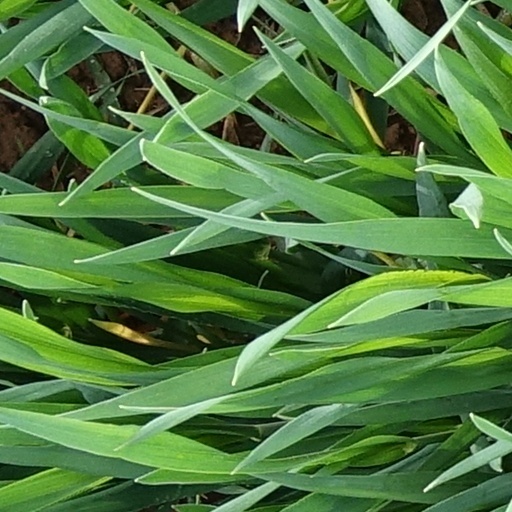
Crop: wheat